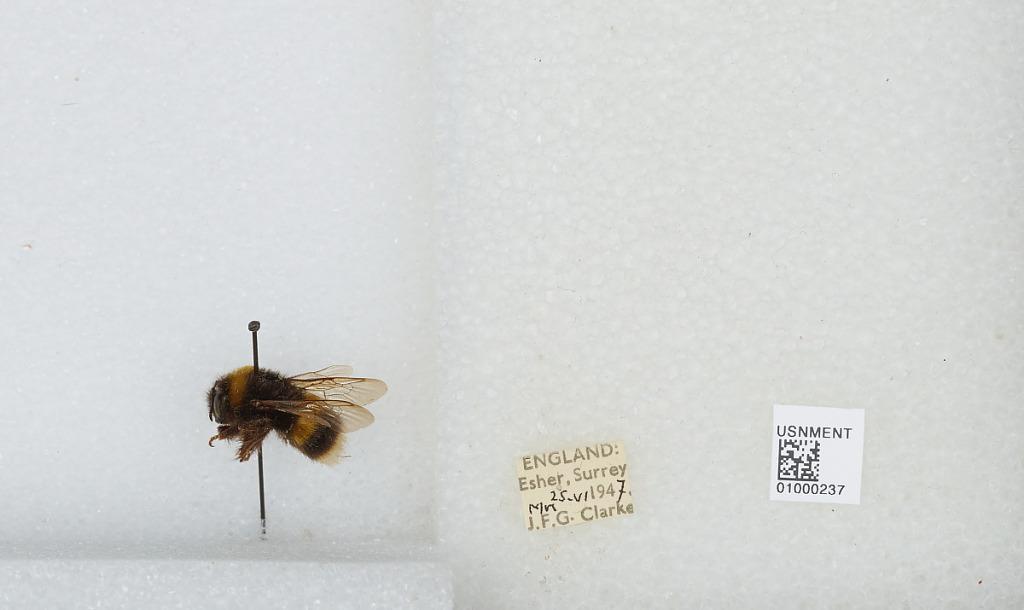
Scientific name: Bombus (Bombus) lucorum (Linnaeus)
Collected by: J. Clarke
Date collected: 1947-6-25
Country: United Kingdom
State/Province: England
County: Surrey
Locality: Esher
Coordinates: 51.3691, -0.365